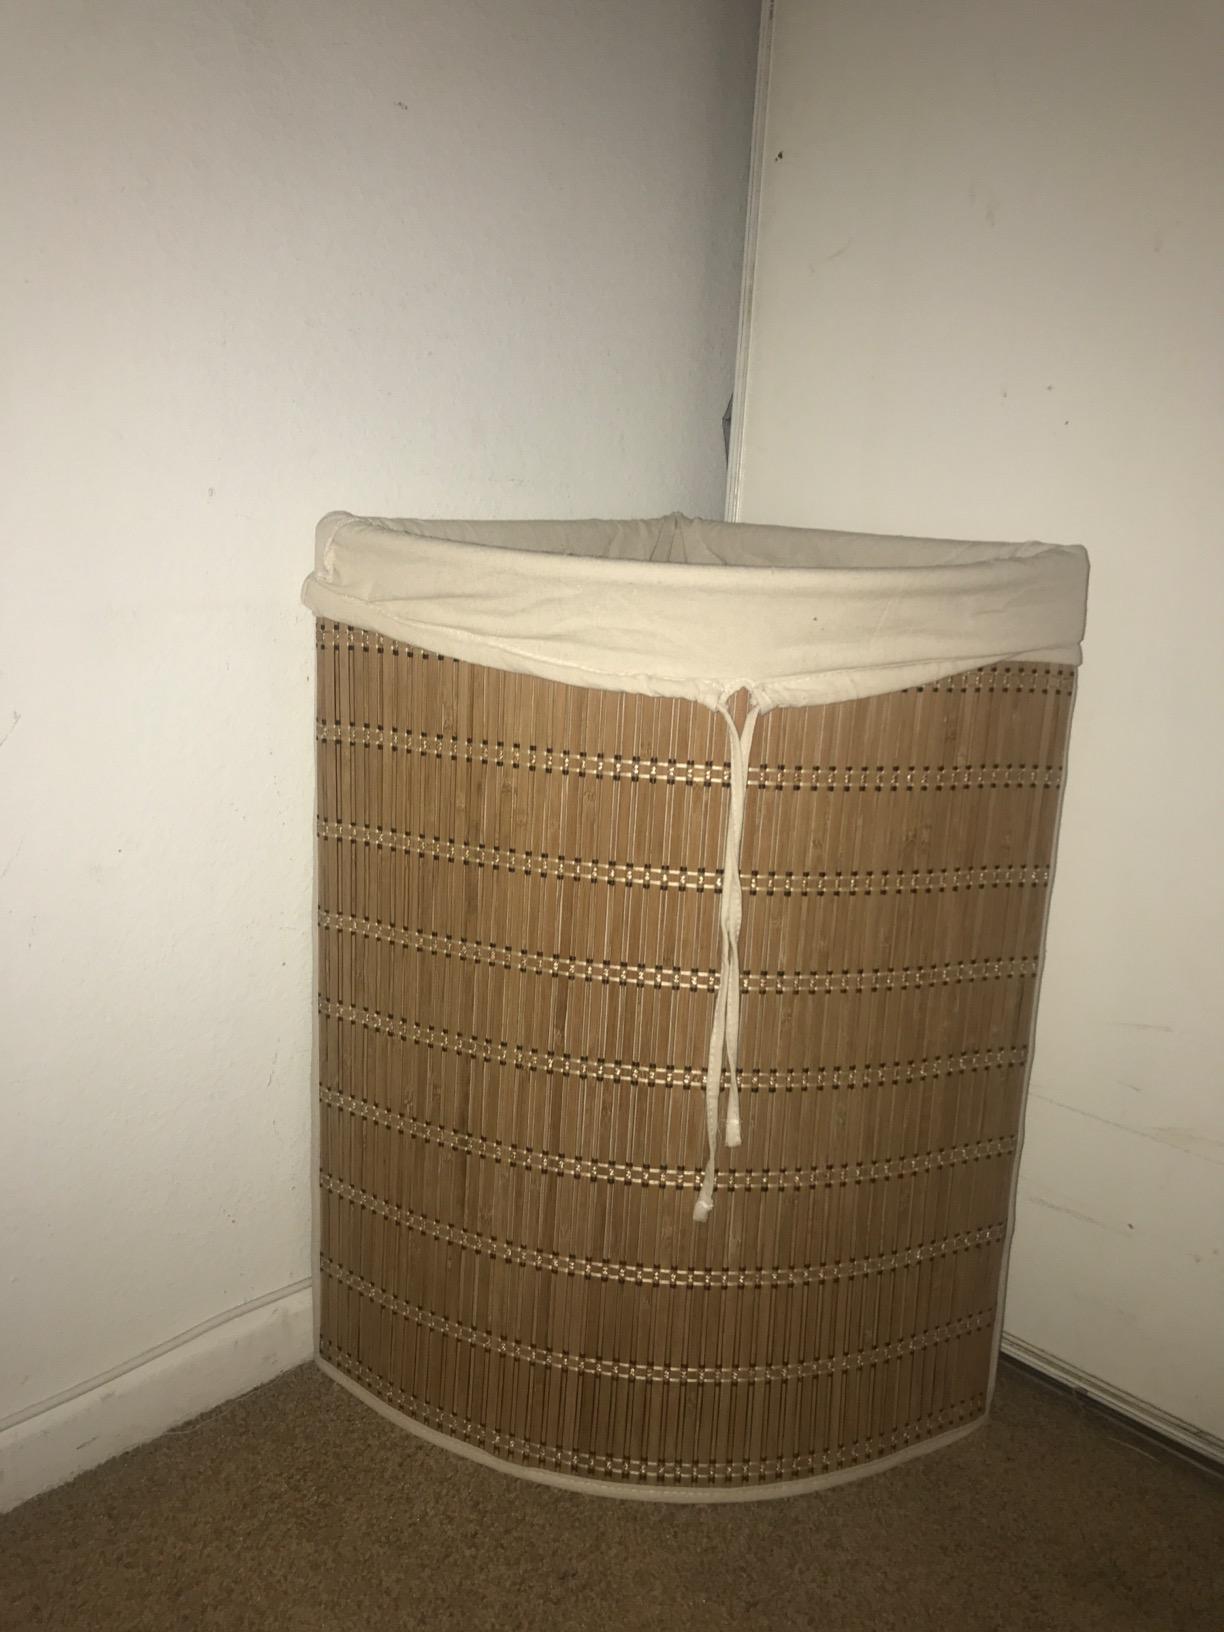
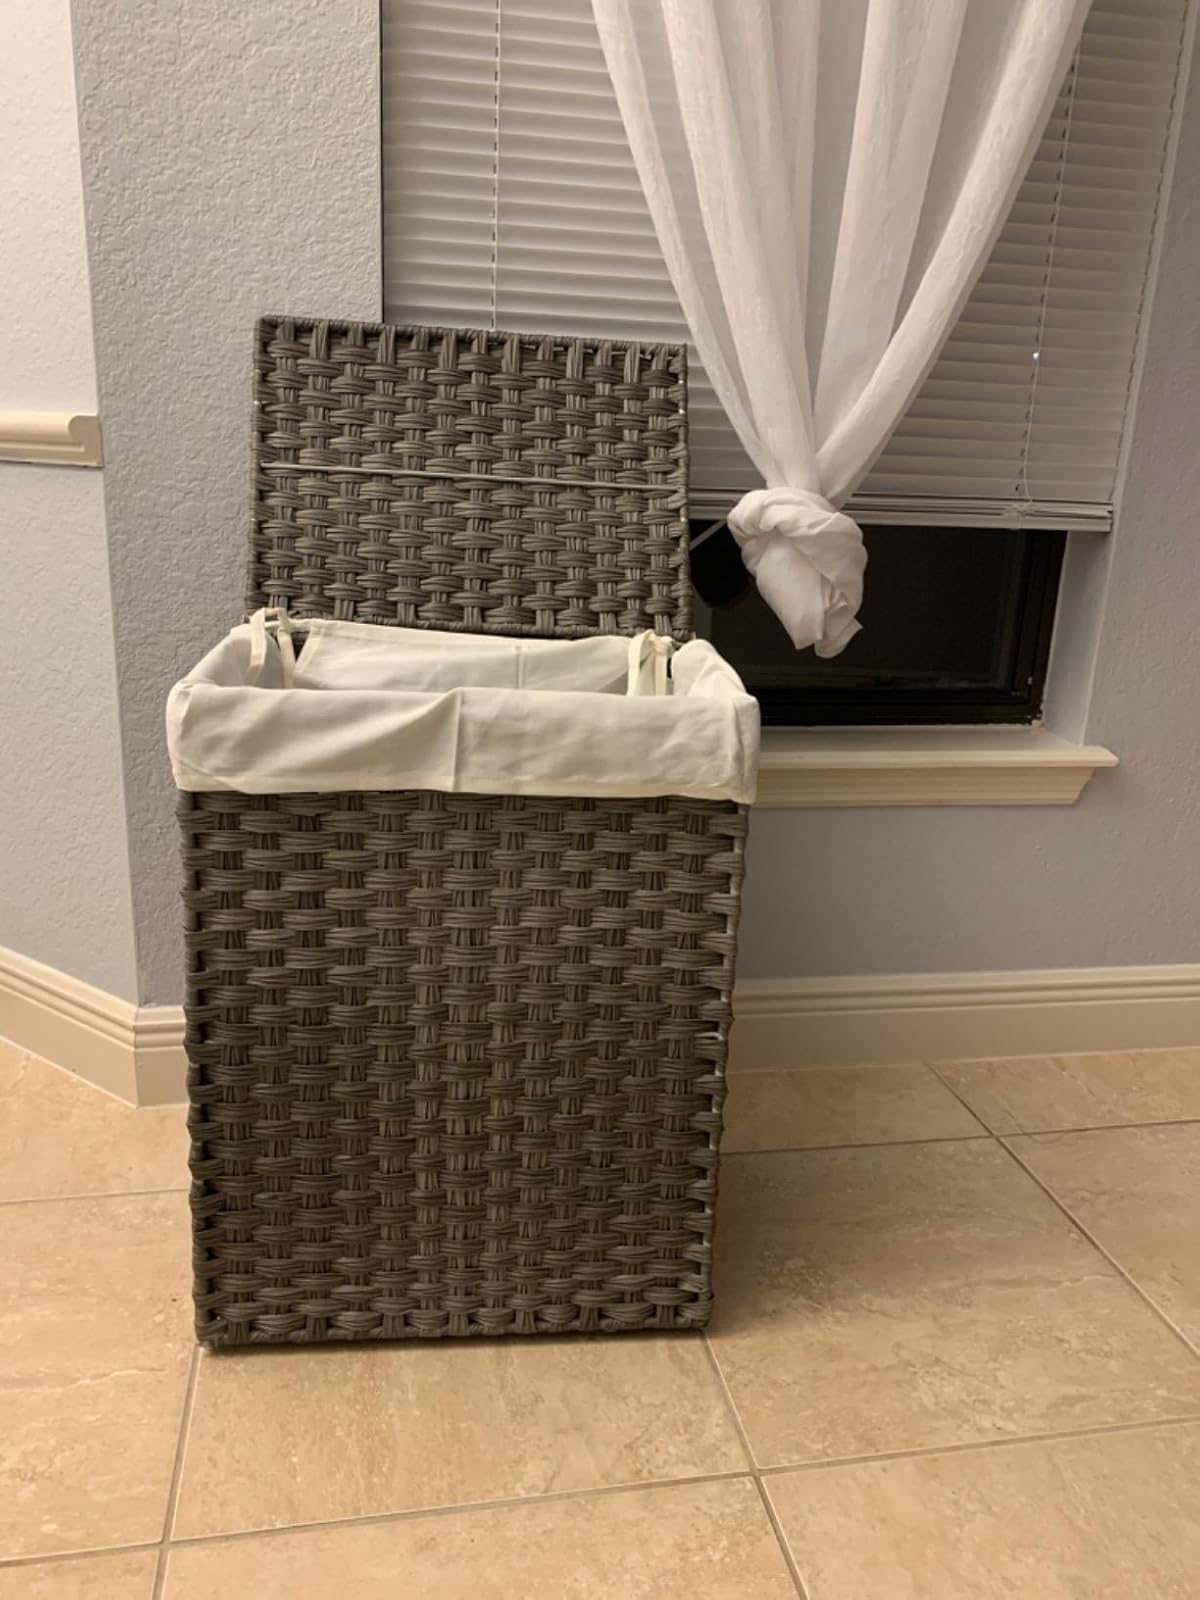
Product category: items_hamper
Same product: no